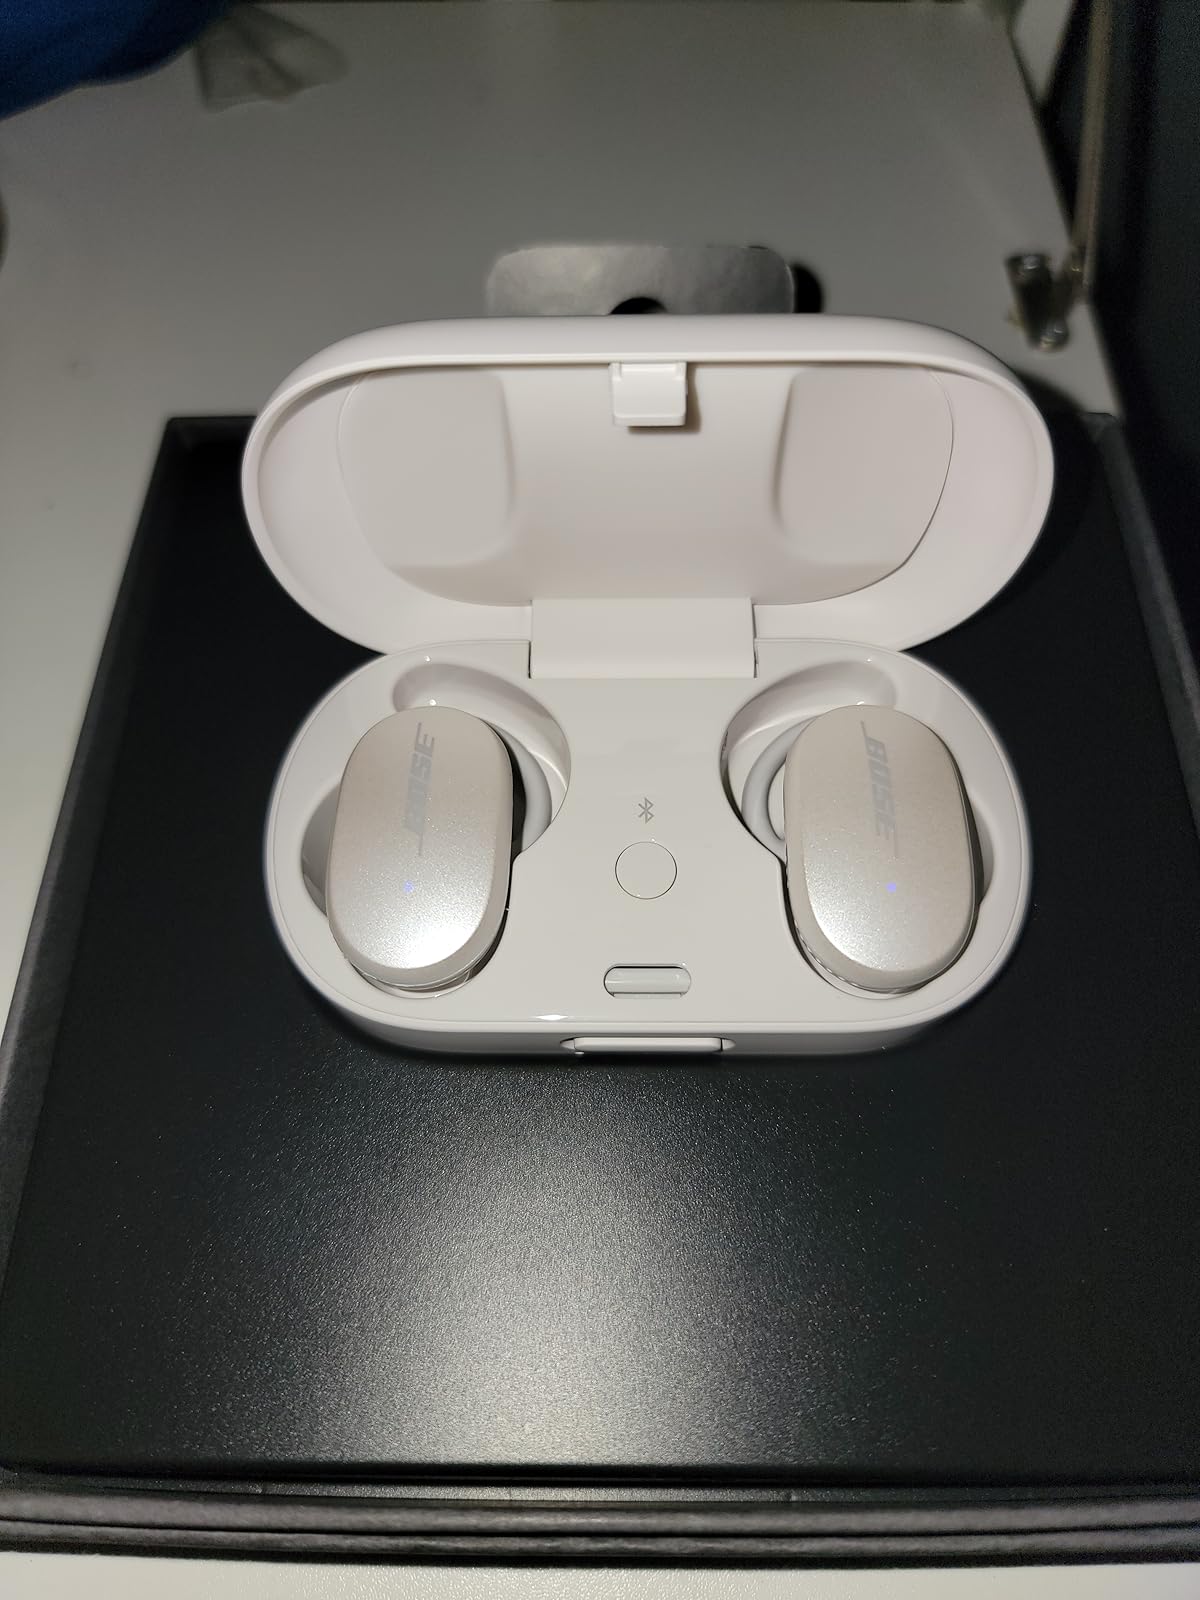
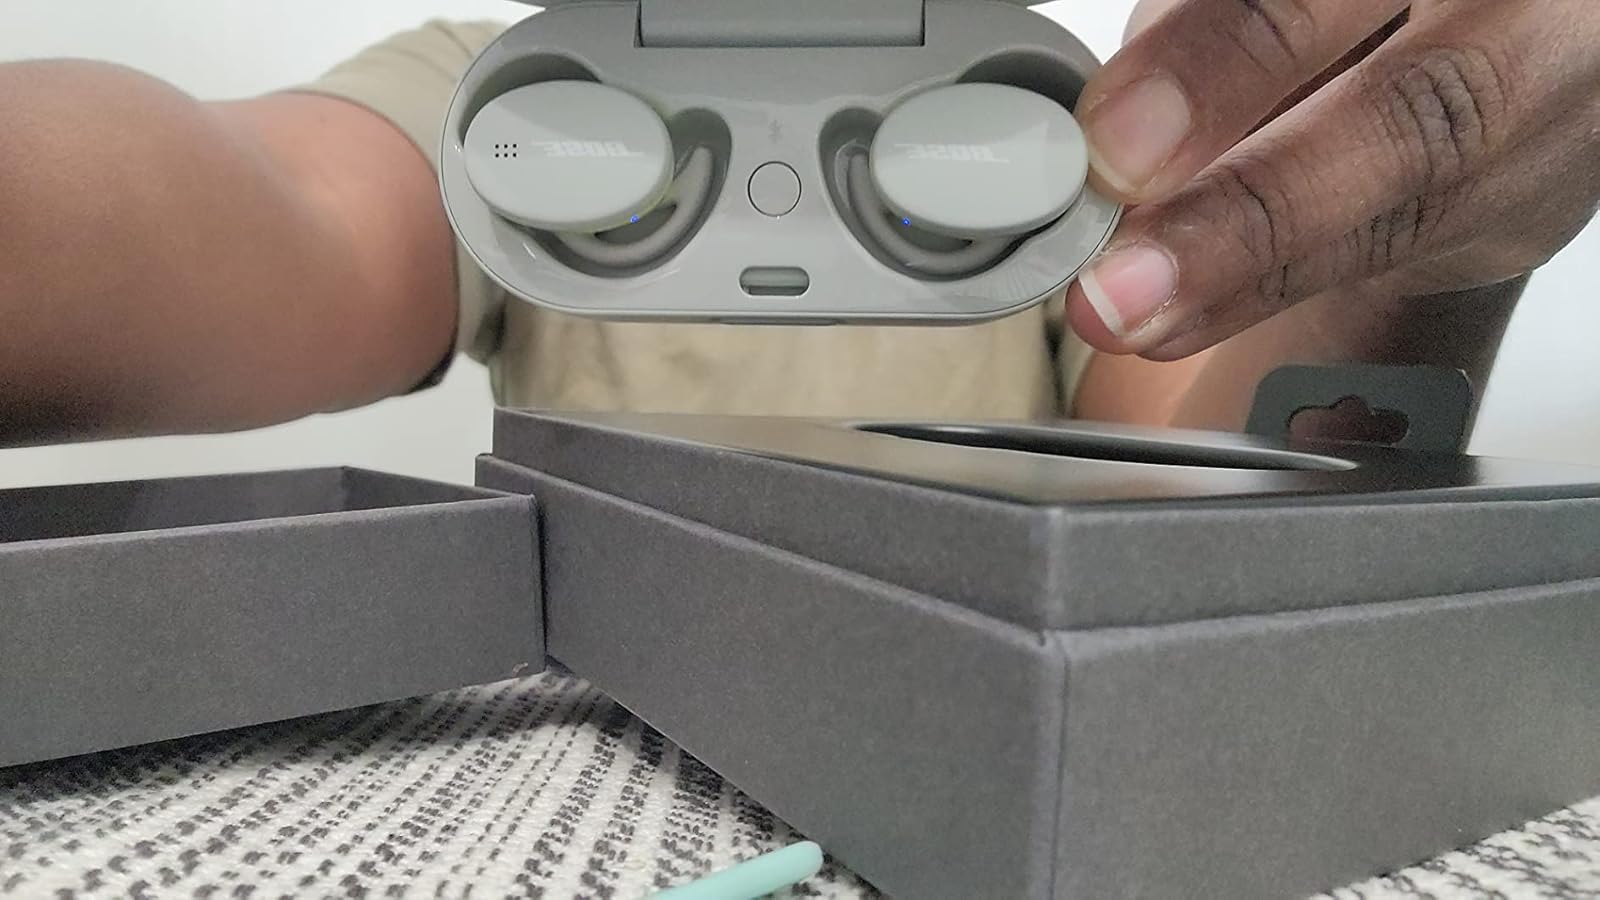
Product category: earbuds
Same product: no